Kainan Maru (Antarctic expedition ship)

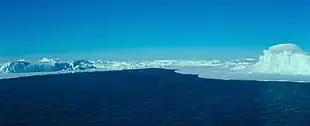
Bay of Whales, photographed in 2007

"Kainan Maru" finally left Tokyo on 29 November 1910, under its captain, Naokichi Namora, an experienced sailor. The plan was to reach Antarctica, land, establish a winter station and then, late in 1911, to make a dash for the South Pole. However, the late start meant that "Kainan Maru" did not reach Wellington, New Zealand, until 7 February 1911. On 11 February, "Kainan Maru" left Wellington, soon encountering poor weather and much ice; as the ship moved further south, the lateness of the season became apparent. By 12 March, at a latitude of 74°16′S and in sight of the Antarctic coast, the sea was beginning to freeze; "Kainan Maru" was in danger of becoming trapped and beset. Captain Nomura's skill avoided this fate, but a landing was impossible. The ship turned north, and retreated to Sydney Harbour in Australia, arriving on 1 May to spend the winter there.